Durham East (federal electoral district)

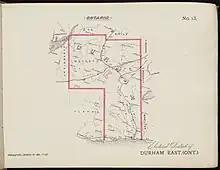
Map of the Durham East riding, 1895

Durham East was a federal electoral district represented in the House of Commons of Canada from 1867 to 1904. It was located in the province of Ontario. It was created by the British North America Act 1867 which divided the county of Durham into two ridings: Durham West and Durham East.